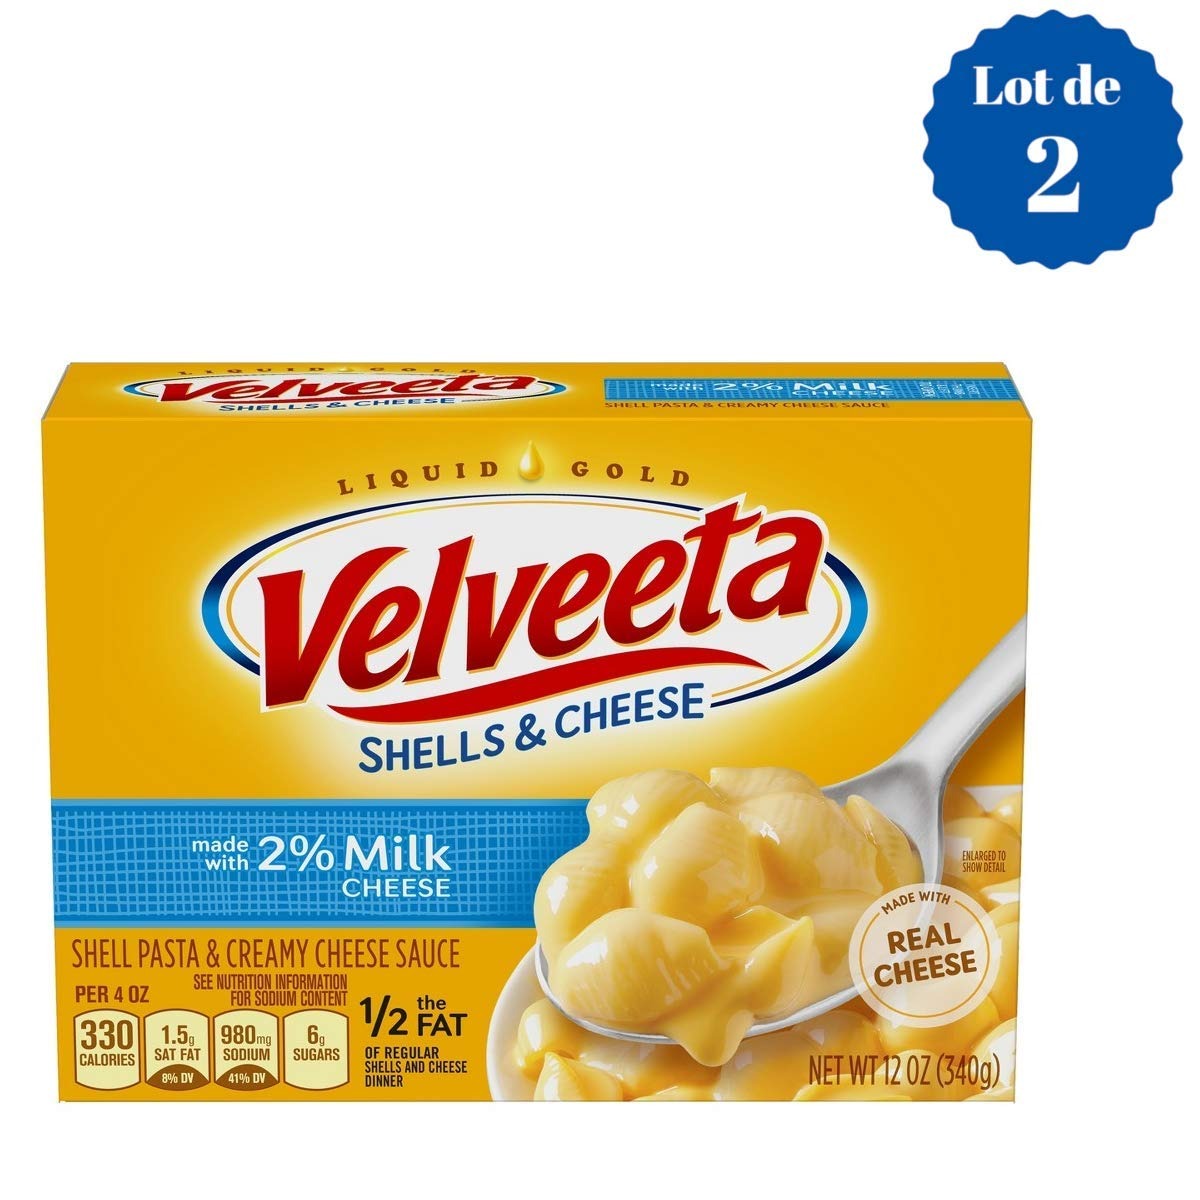
Item Name: Velveeta Shells & Cheese Made with 2% Milk (Pack of 2) 12 oz Boxes
Bullet Point 1: 1/2 the Fat of Regular Shells & Cheese
Bullet Point 2: Pack of 2 Boxes
Product Description: Net weight 12 ounces per box.
Value: 24.0
Unit: Fl Oz

Price: 3.12